Carlos Tevez

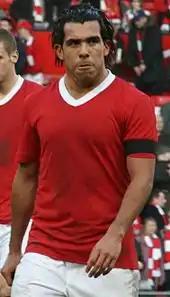
Tevez playing for Manchester United in February 2008

Manchester United put forward a proposed two-year loan deal for Tevez, which was approved on 10 August 2007. He made his debut on 15 August when he started in place of the injured Wayne Rooney in a 1–1 draw against Portsmouth. On 23 September, he scored his first goal in a 2–0 home victory against Chelsea. In November, United manager Sir Alex Ferguson confirmed the club wanted to sign Tevez permanently, saying, "He'll get me 15 goals this season, and what's more, they'll be important goals." Tevez was greeted with an ovation and singing of "There's Only One Carlos Tevez" from the West Ham supporters upon his return to Upton Park for an away match (lost by Manchester United) on 29 December.